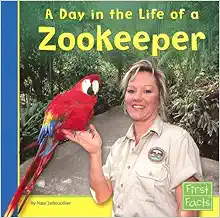
A Day in the Life of a Zookeeper (Community Helpers at Work)
Category: Books
About the Author Capstone Press is a publisher of childrens books and digital products.
Features: This book follows a zookeeper through the work day, and describes the occupation and what the job requires.